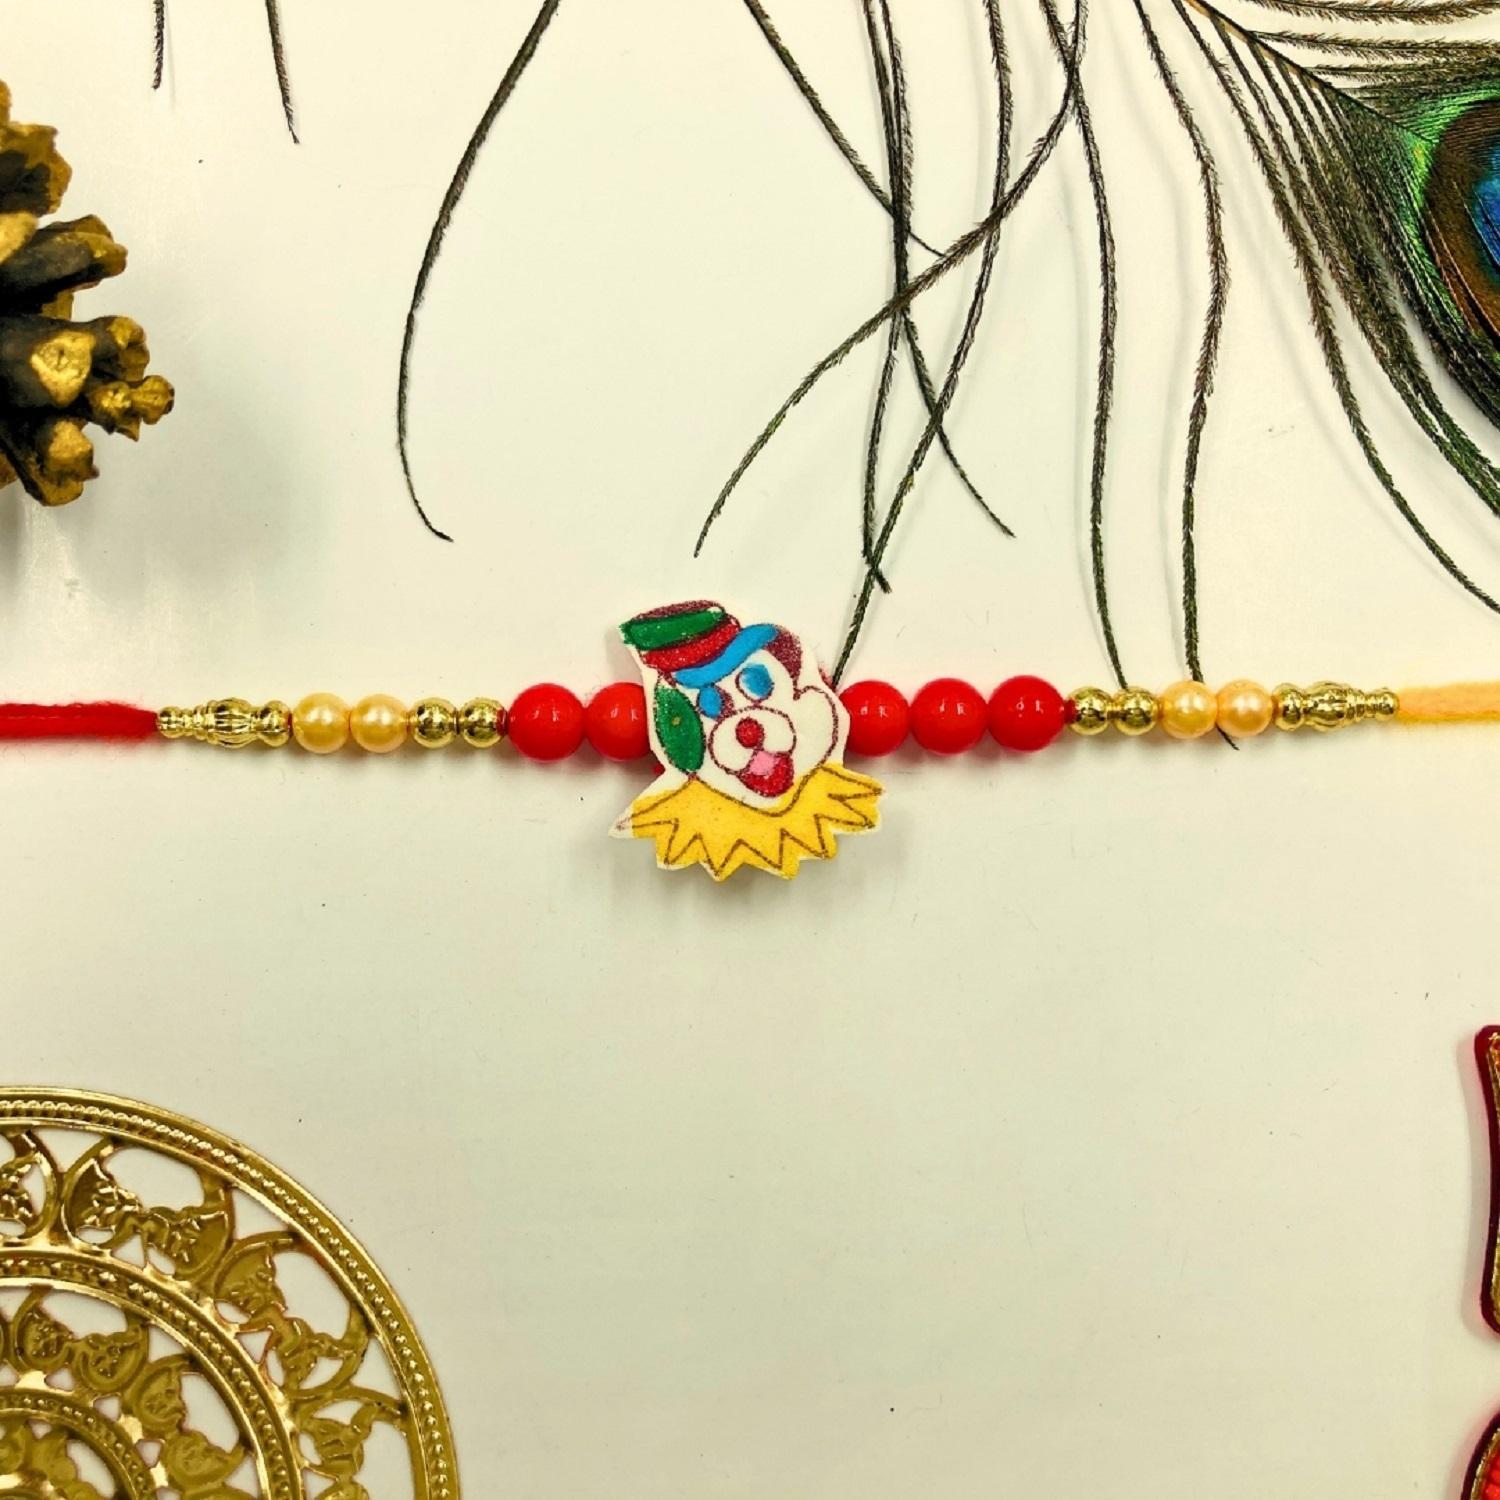
VIBRANCE Traditional Joker Face Rakhi for Raksha Bandhan.
Type: Rakhis
Brand: VIBRANCE
Price: Rs. 199
 Raksha Bhandan is a celebration of the bond between a brother and sister. We specialize in creating unique rakhi designs for every brother and sister. Our rakhi collection ranges from traditional to modern designs, all of which are handcrafted with love and care. We strive to make each Raksha Bhandan special for our customers by providing the perfect rakhi for their loved ones. With our wide range of designs and styles, you can find the perfect rakhi for your brother or sister. Shop with us today to make your Raksha Bhandan magical.The design of the delivered product or parts of it may vary slightly from what is shown in the image.
Features: Hand crafted pearl and crystal studded rakhi Multicolor Rakhi,Special Multi colour Designer Rakhi for Brother / Bhabhi / Kids,Includes roli chawal and free greeting card,Rakshabandhan Special Card,Comes with Roli Chawal & Best Wishes Greeting Card in best packaging